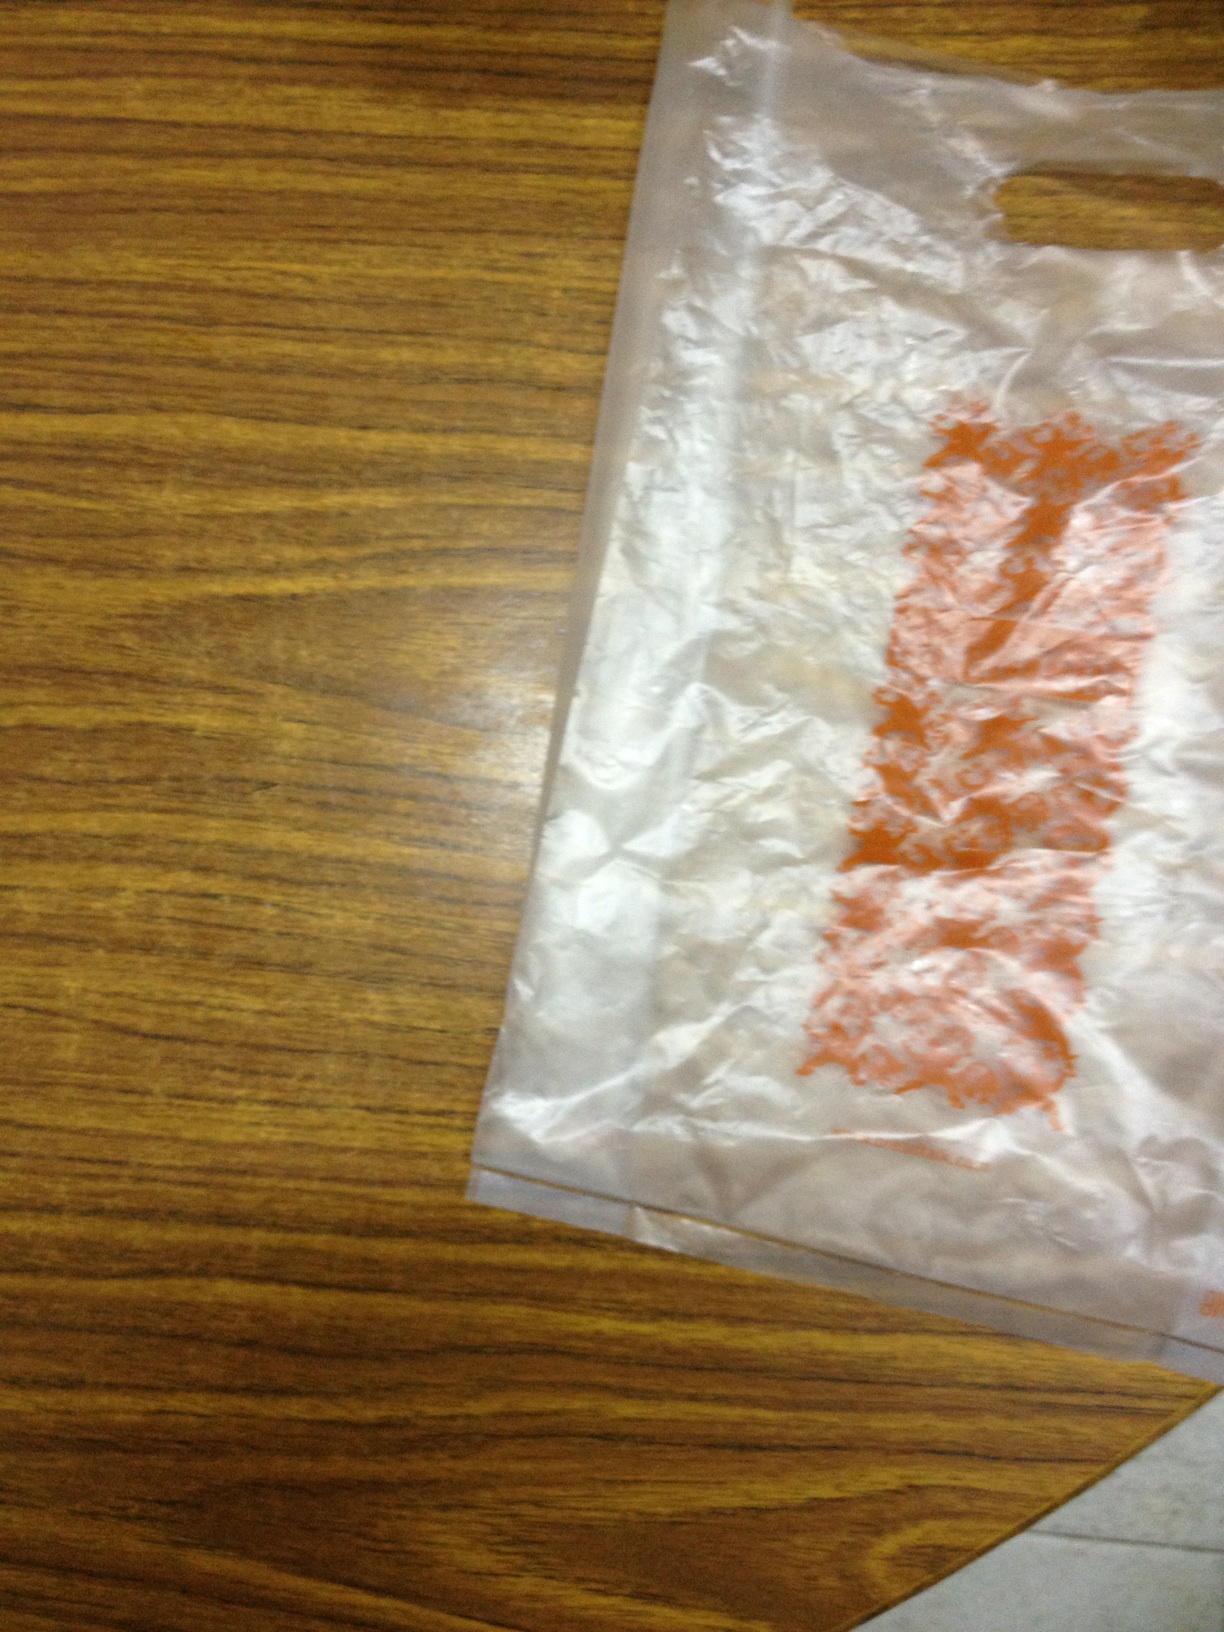Question: What is written here?
Answer: unanswerable